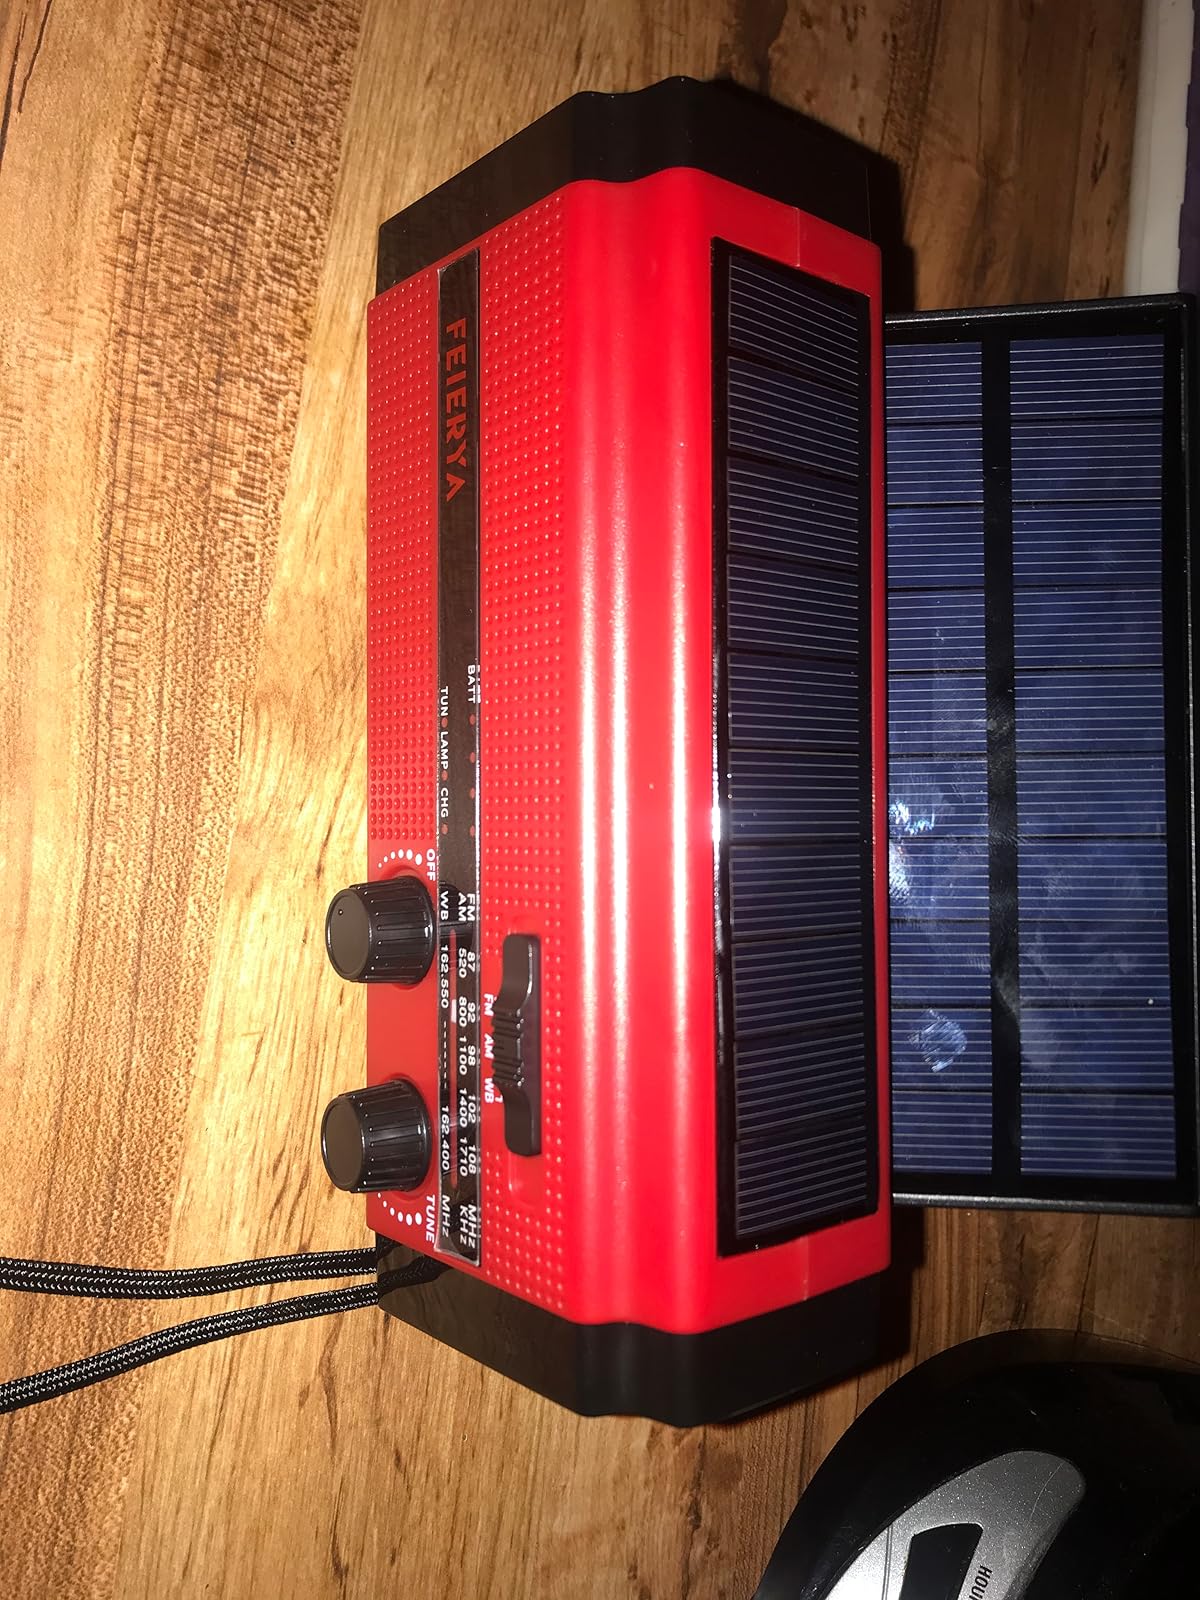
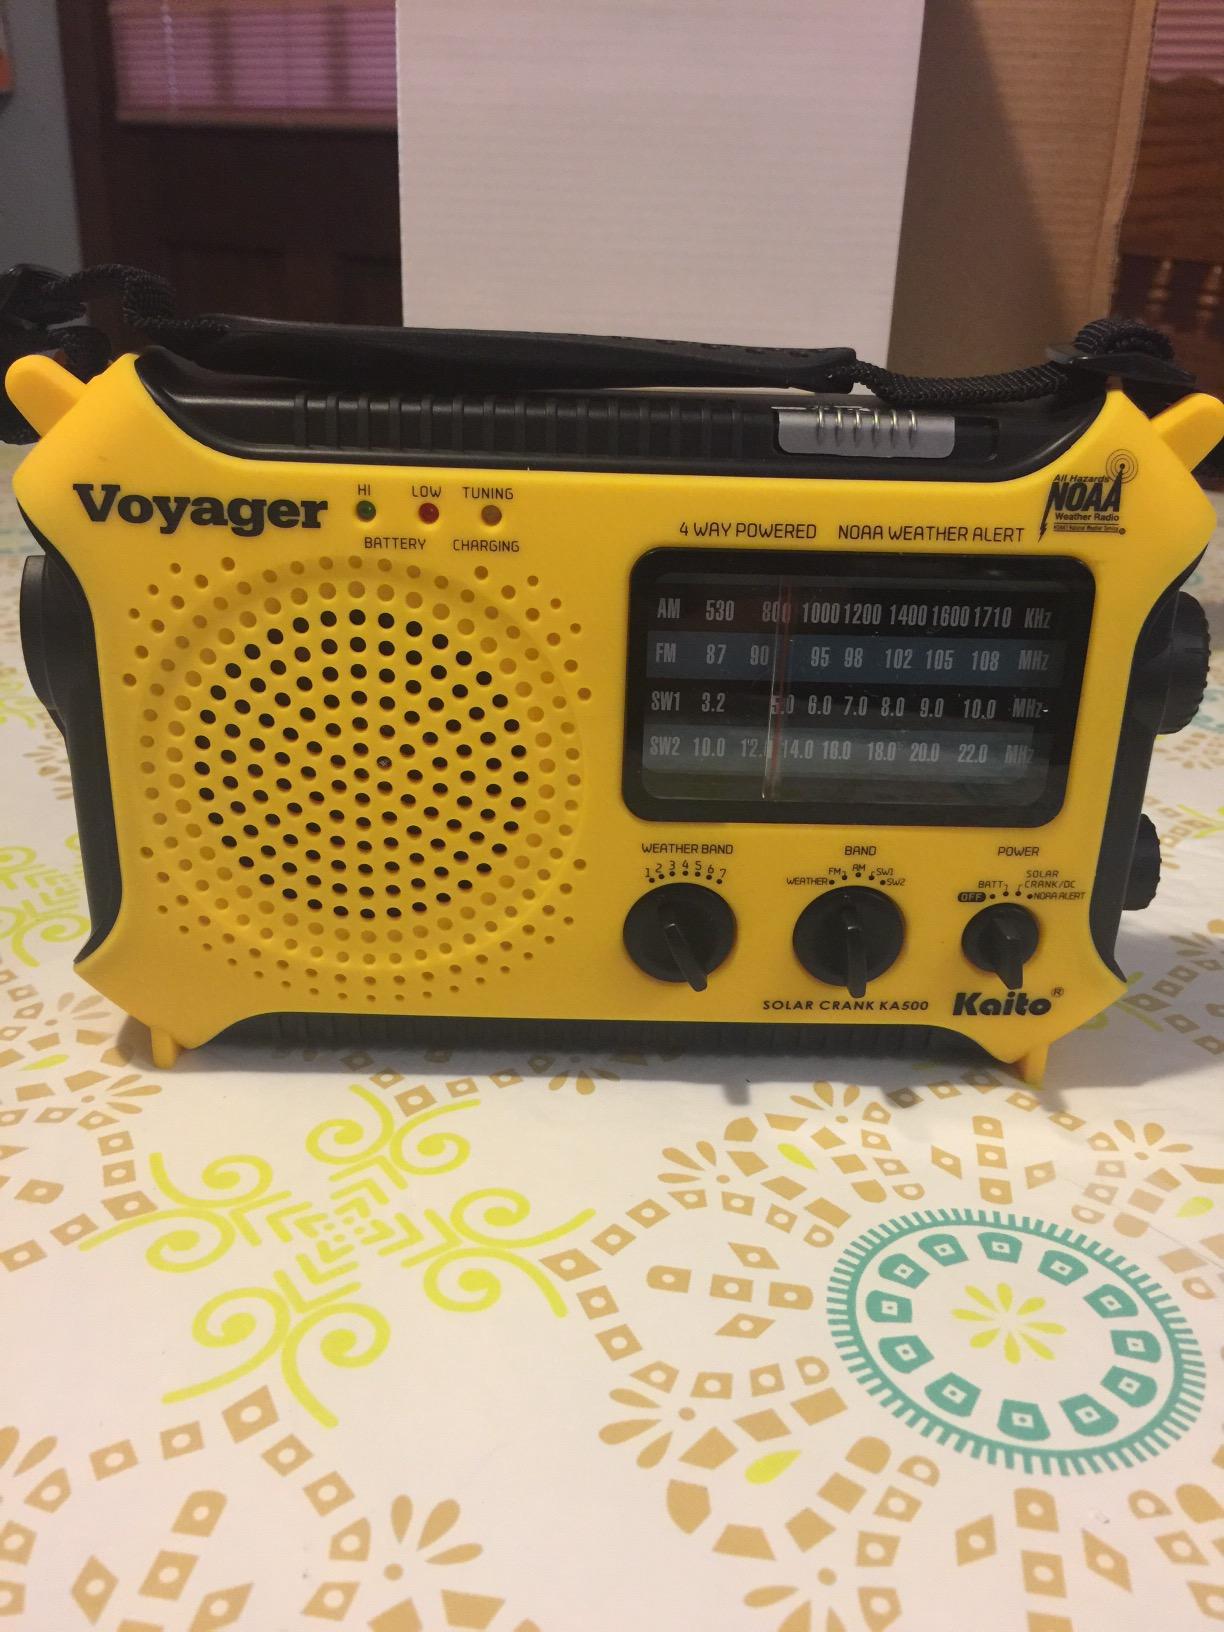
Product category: radio
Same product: no